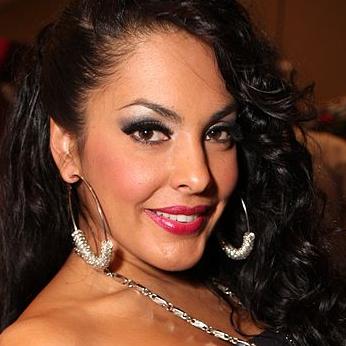
Age: 33